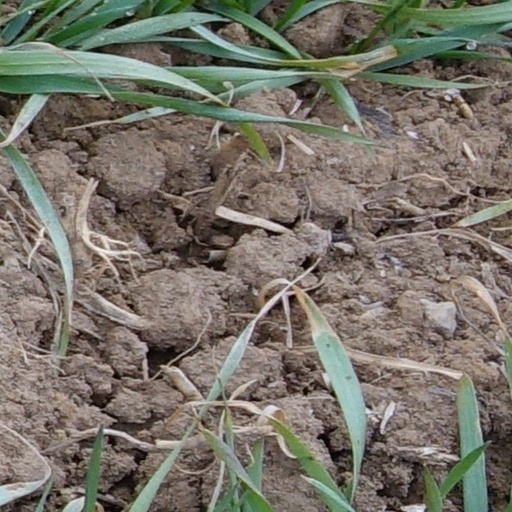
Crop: wheat